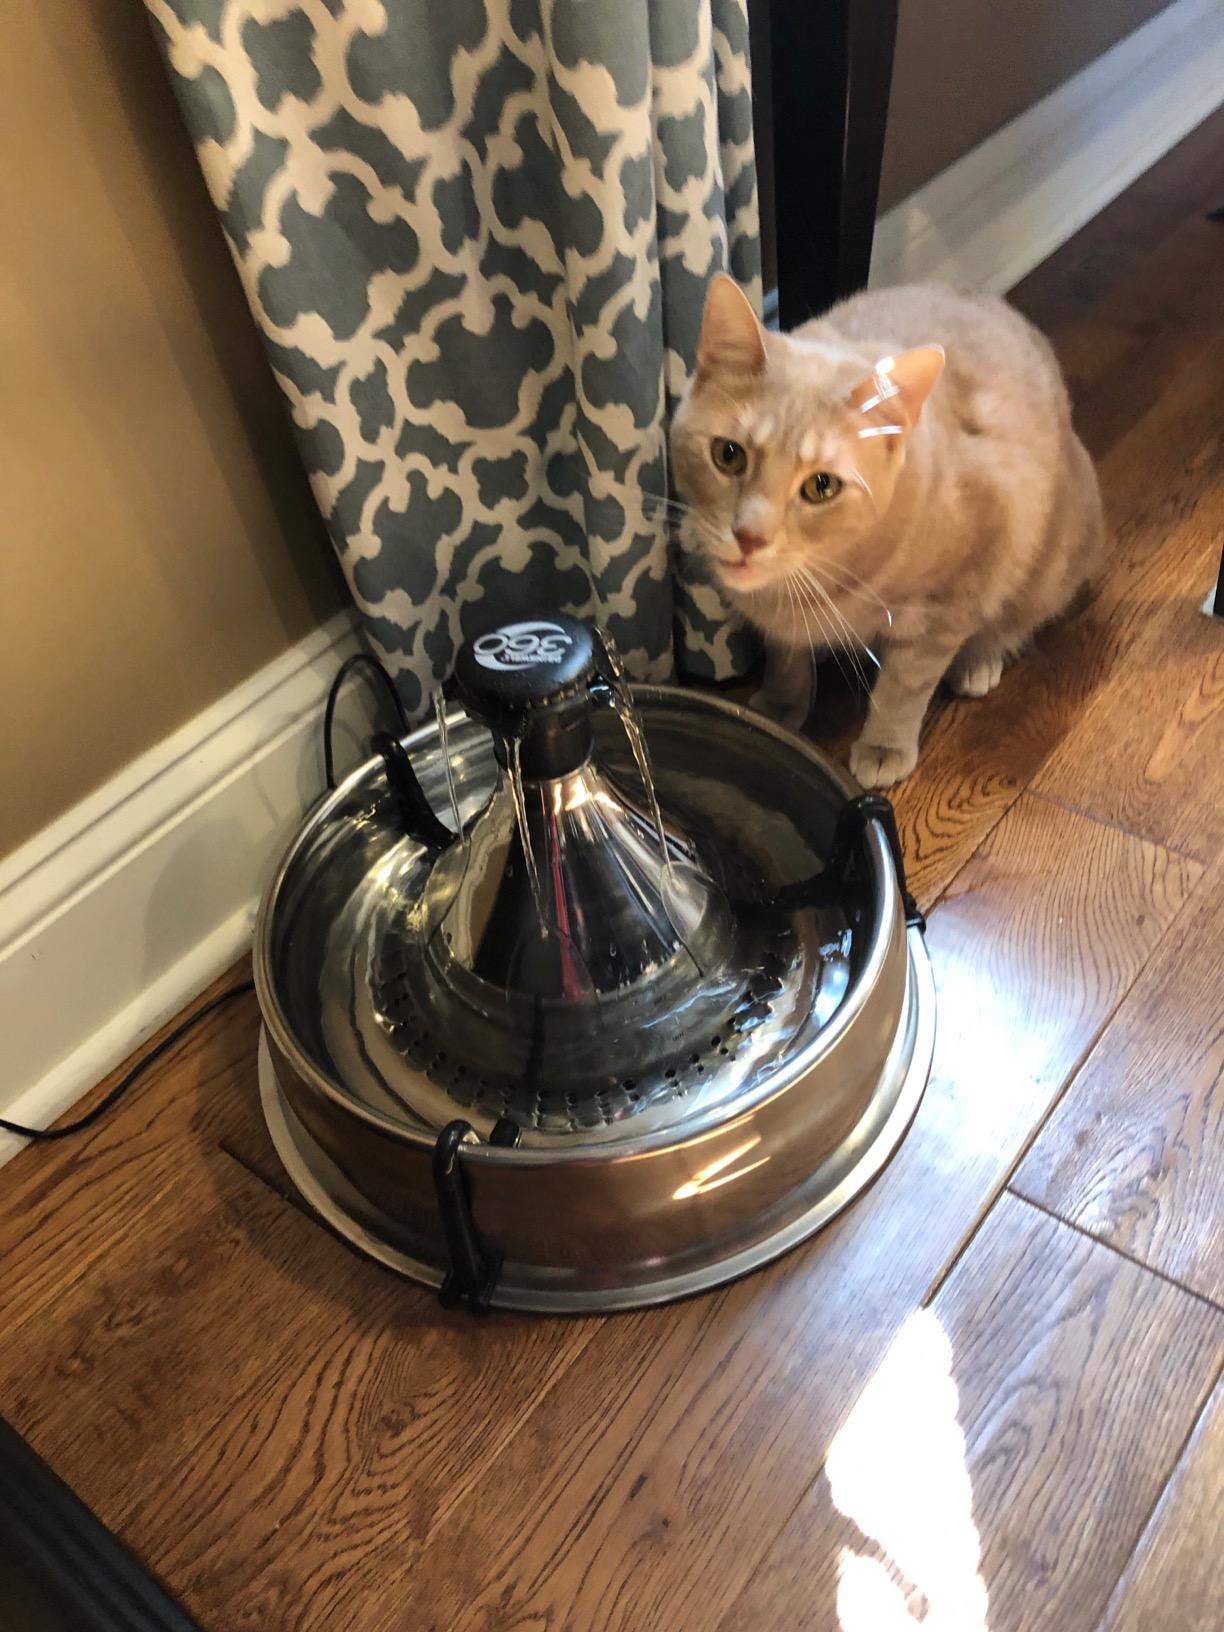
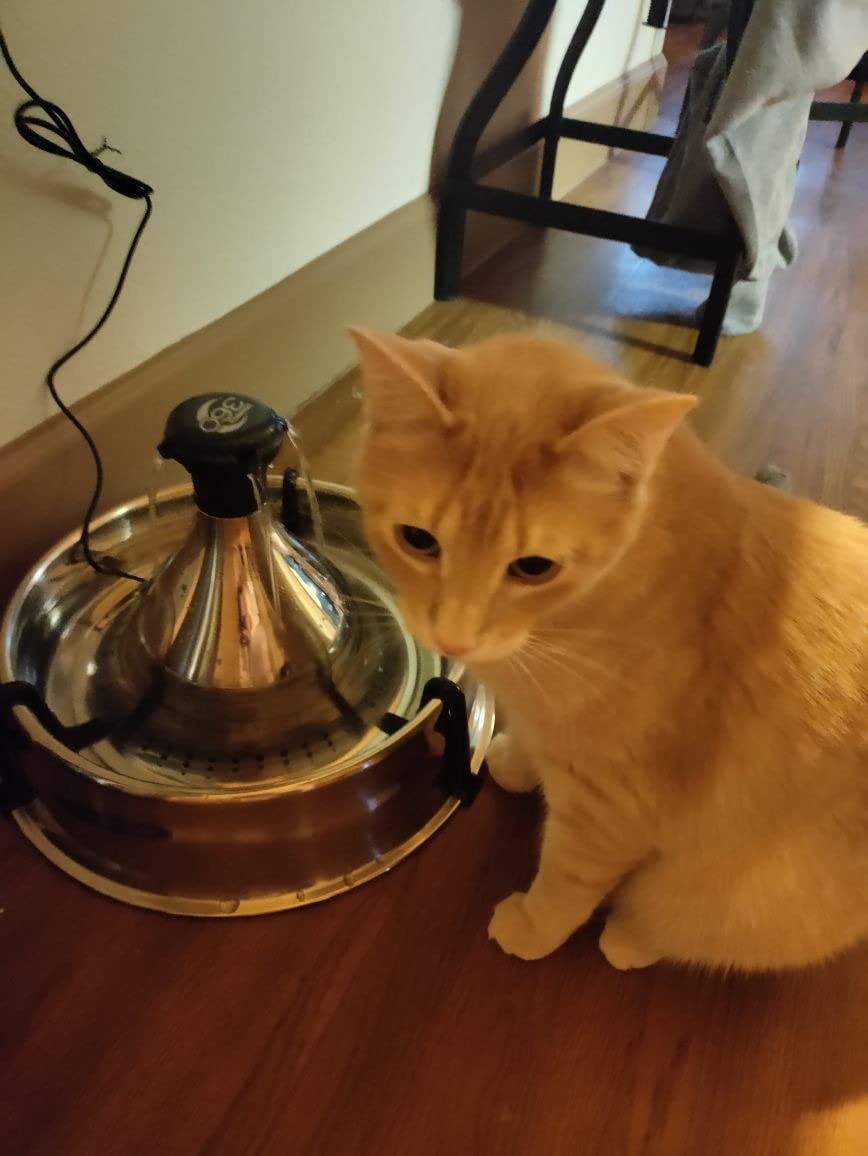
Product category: items_bowl
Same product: yes